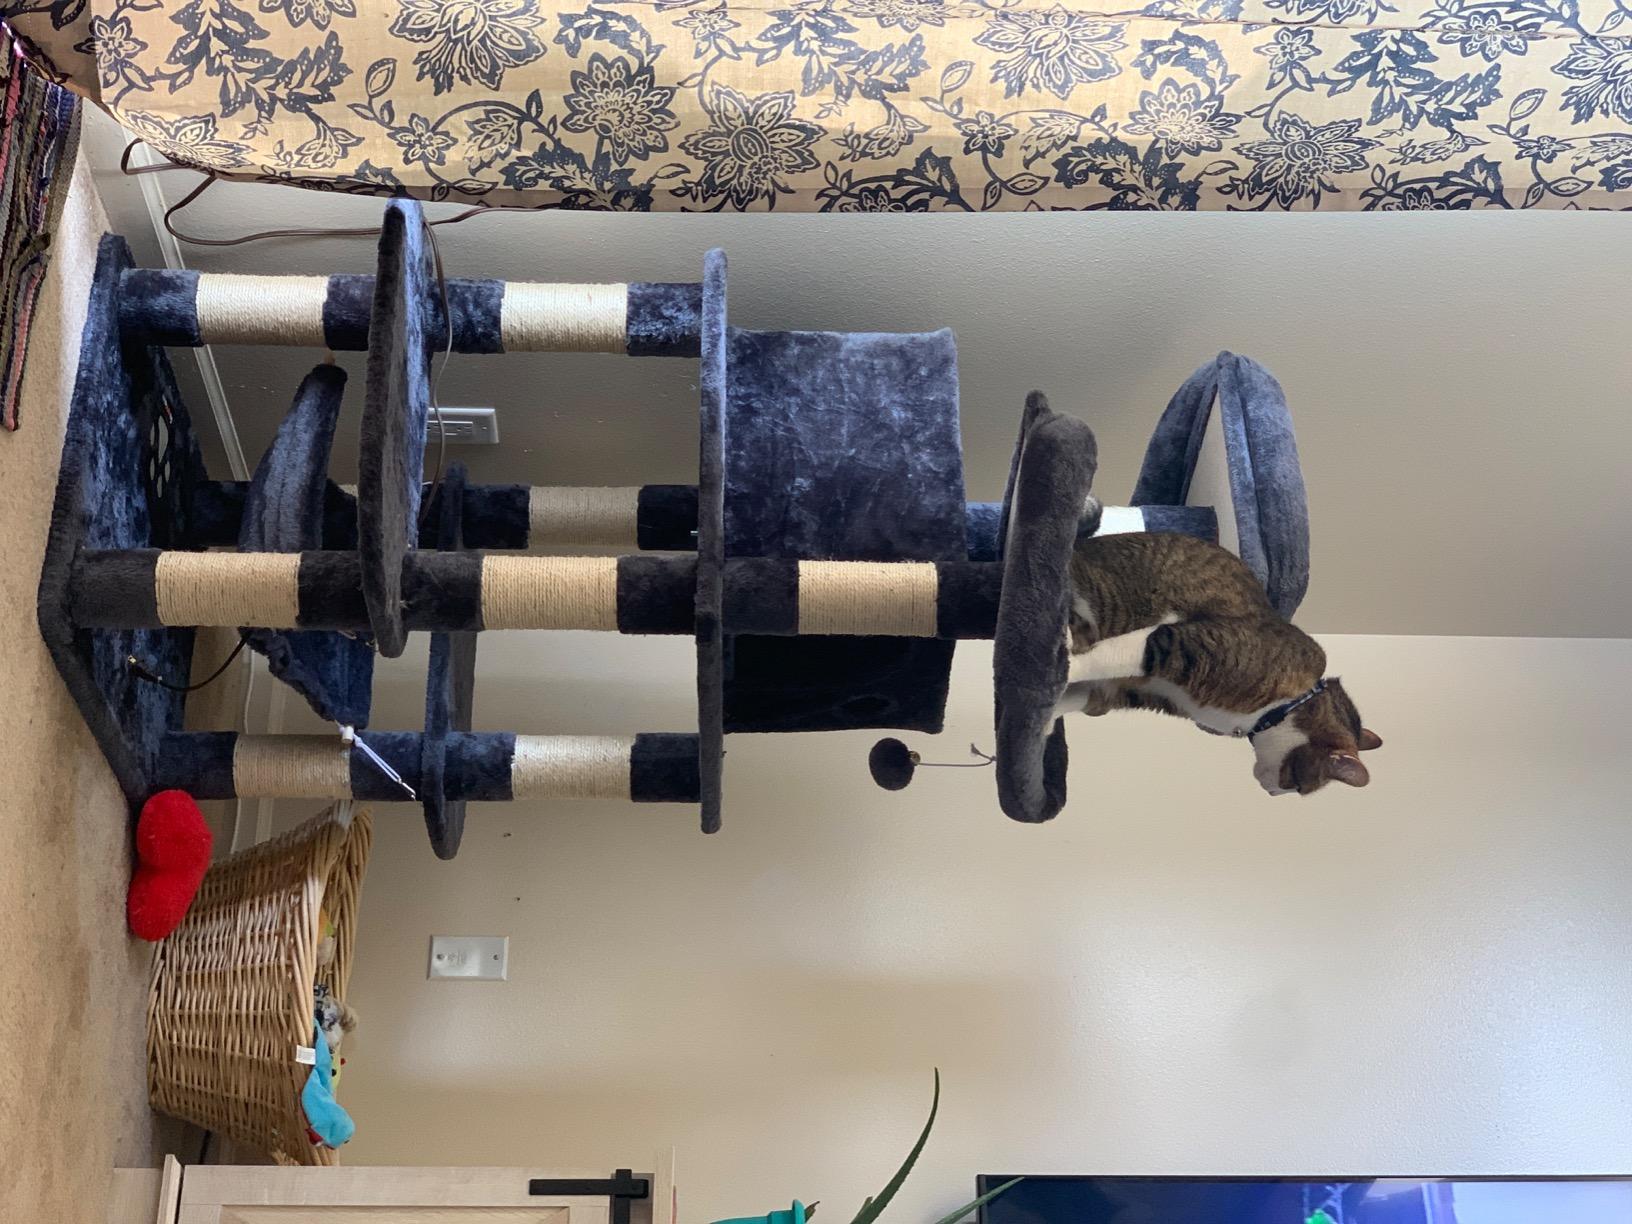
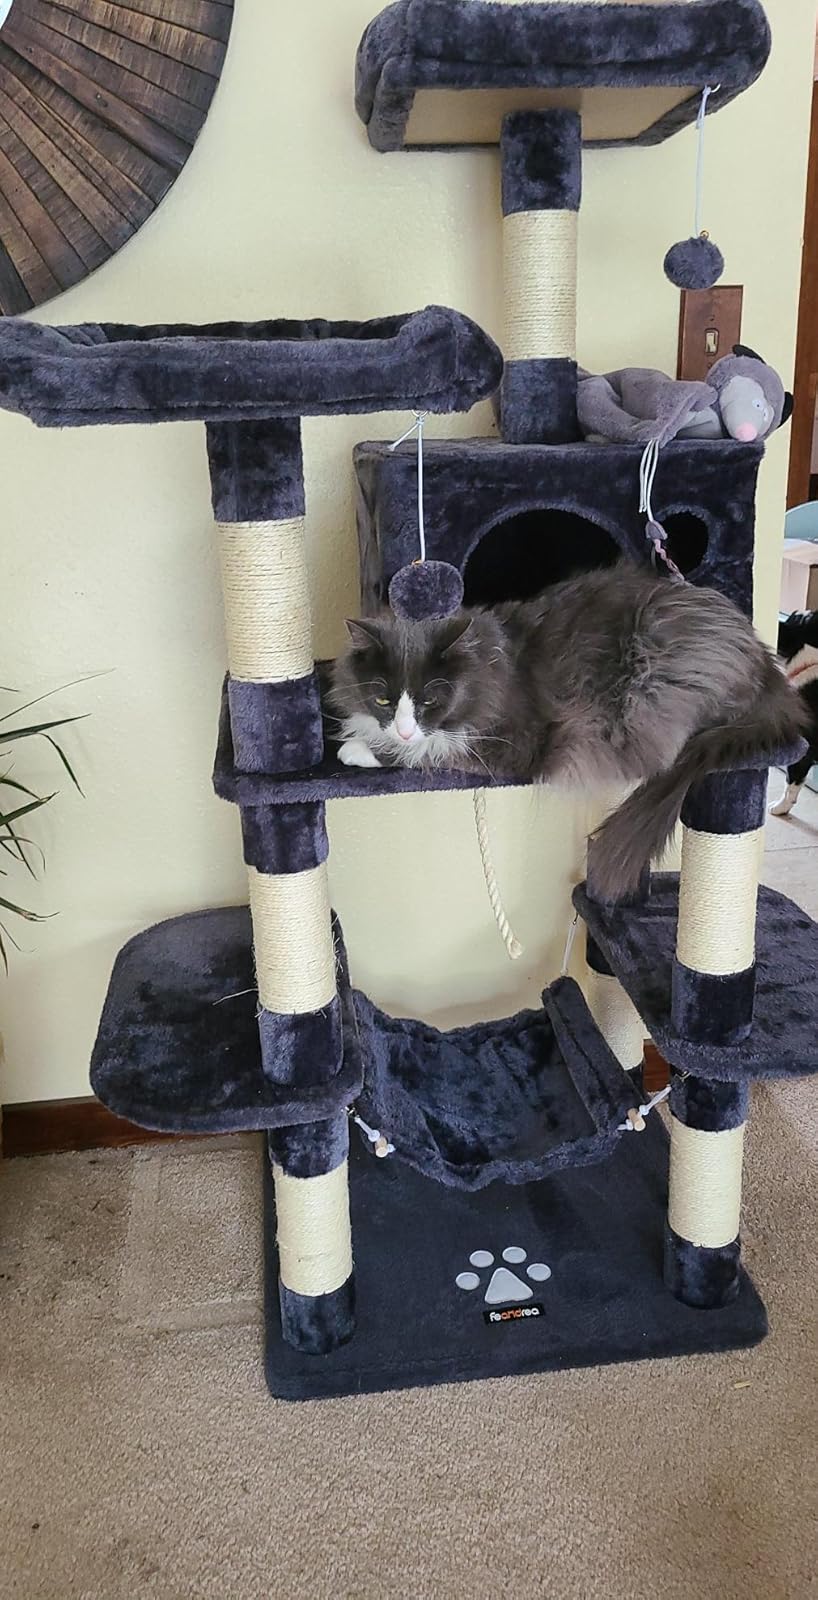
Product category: items_cat tree
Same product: yes